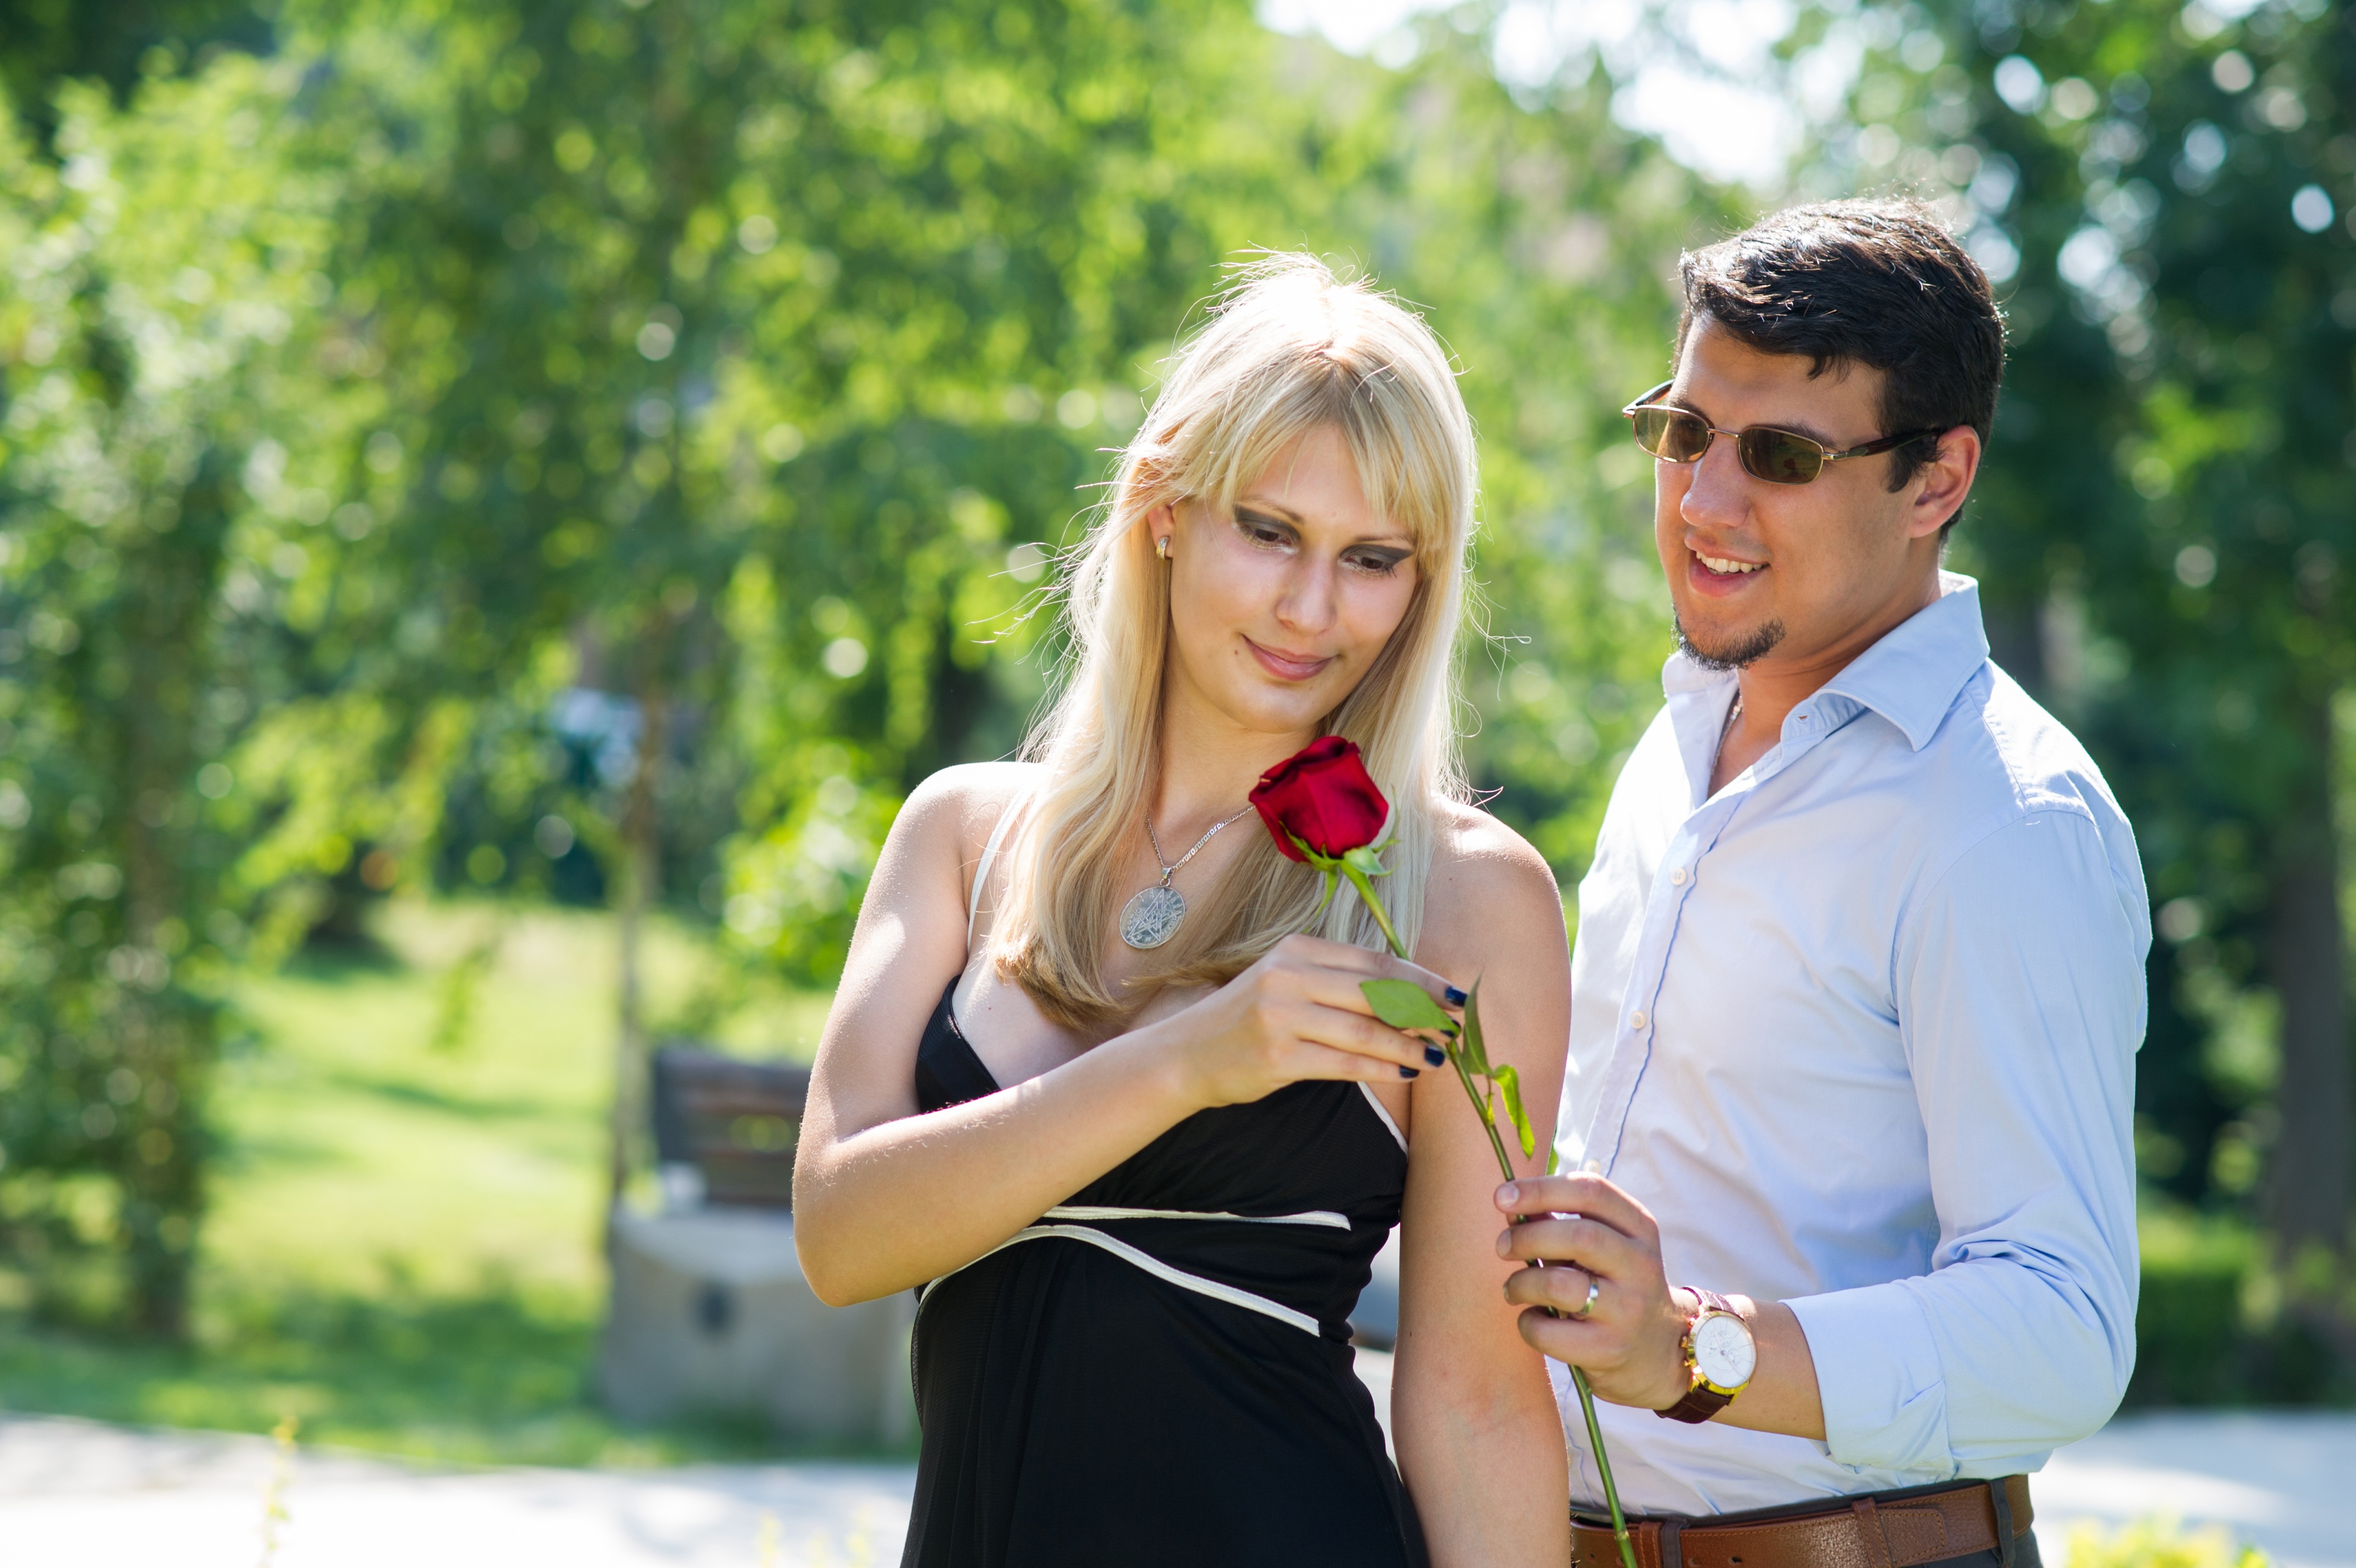
man, female, love, couple, romance, romantic, together, bride, groom, marriage, boyfriend, girlfriend, ceremony, happy, happiness, relationship, couple in love, happy young couple, young couple in love, married couple, true love, true love never dies, 5 years of marriage, 5 years of happiness, people in love